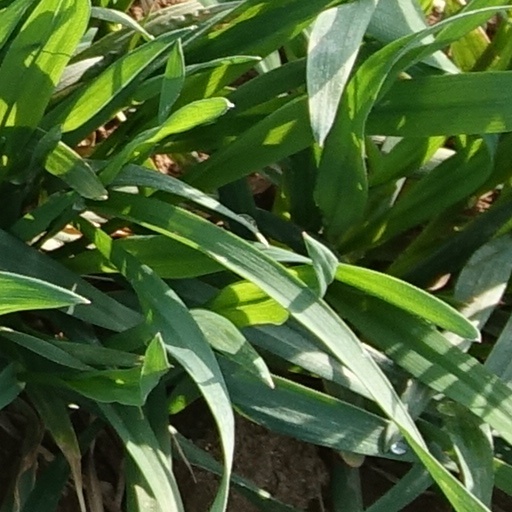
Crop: wheat